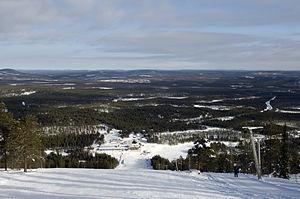
Suomu en mars 2009 .
Suomu est une petite station de sports d'hiver située en Finlande, sur le territoire de la commune de Suomulahti, près de la municipalité de Kemijärvi, dans la région de Laponie.
La commune rurale de Kemijärvi est une ancienne municipalité de Laponie en Finlande.